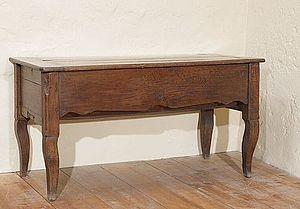
Un pétrin est un récipient où la pâte à pain est « pétrie », c'est-à-dire mélangée pour lui donner une structure homogène et élastique.